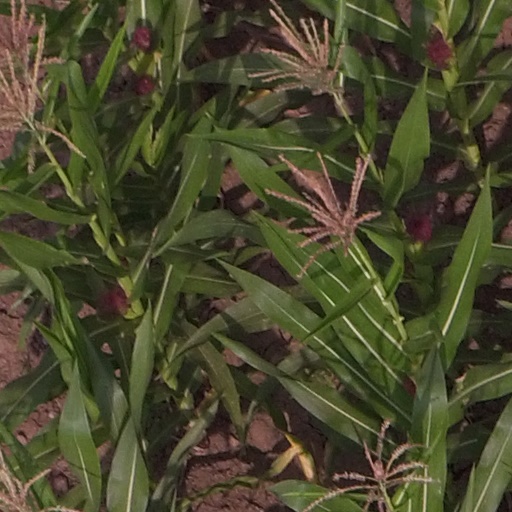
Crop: maize; corn